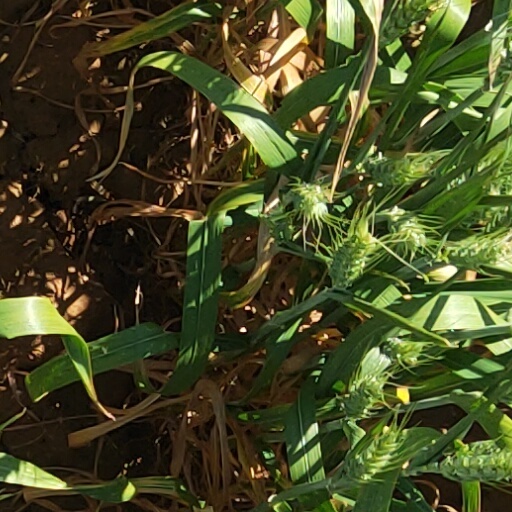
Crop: wheat